Frank Buck (animal collector)

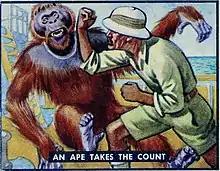
Frank Buck punches out a mature male orangutan, one of a series of 1938 trading cards

During 1938, Ringling Bros. and Barnum & Bailey Circus made Buck a lucrative offer to tour as their main attraction, and to enter the show astride an elephant. He refused to join the American Federation of Actors, stating that he was "a scientist, not an actor". Though there was a threat of a strike if he did not join the union, he maintained that it would compromise his principles, saying "Don't get me wrong. I'm with the working man. I worked like a dog once myself. And my heart is with the fellow who works. But I don't want some union delegate telling me when to get on and off an elephant." Eventually the union gave Buck a special dispensation to introduce Gargantua the gorilla without registering as an actor. In conjunction with his 1939 World's Fair exhibit, Buck released a sixth book, "Animals Are Like That", coauthored with Carol Weld.